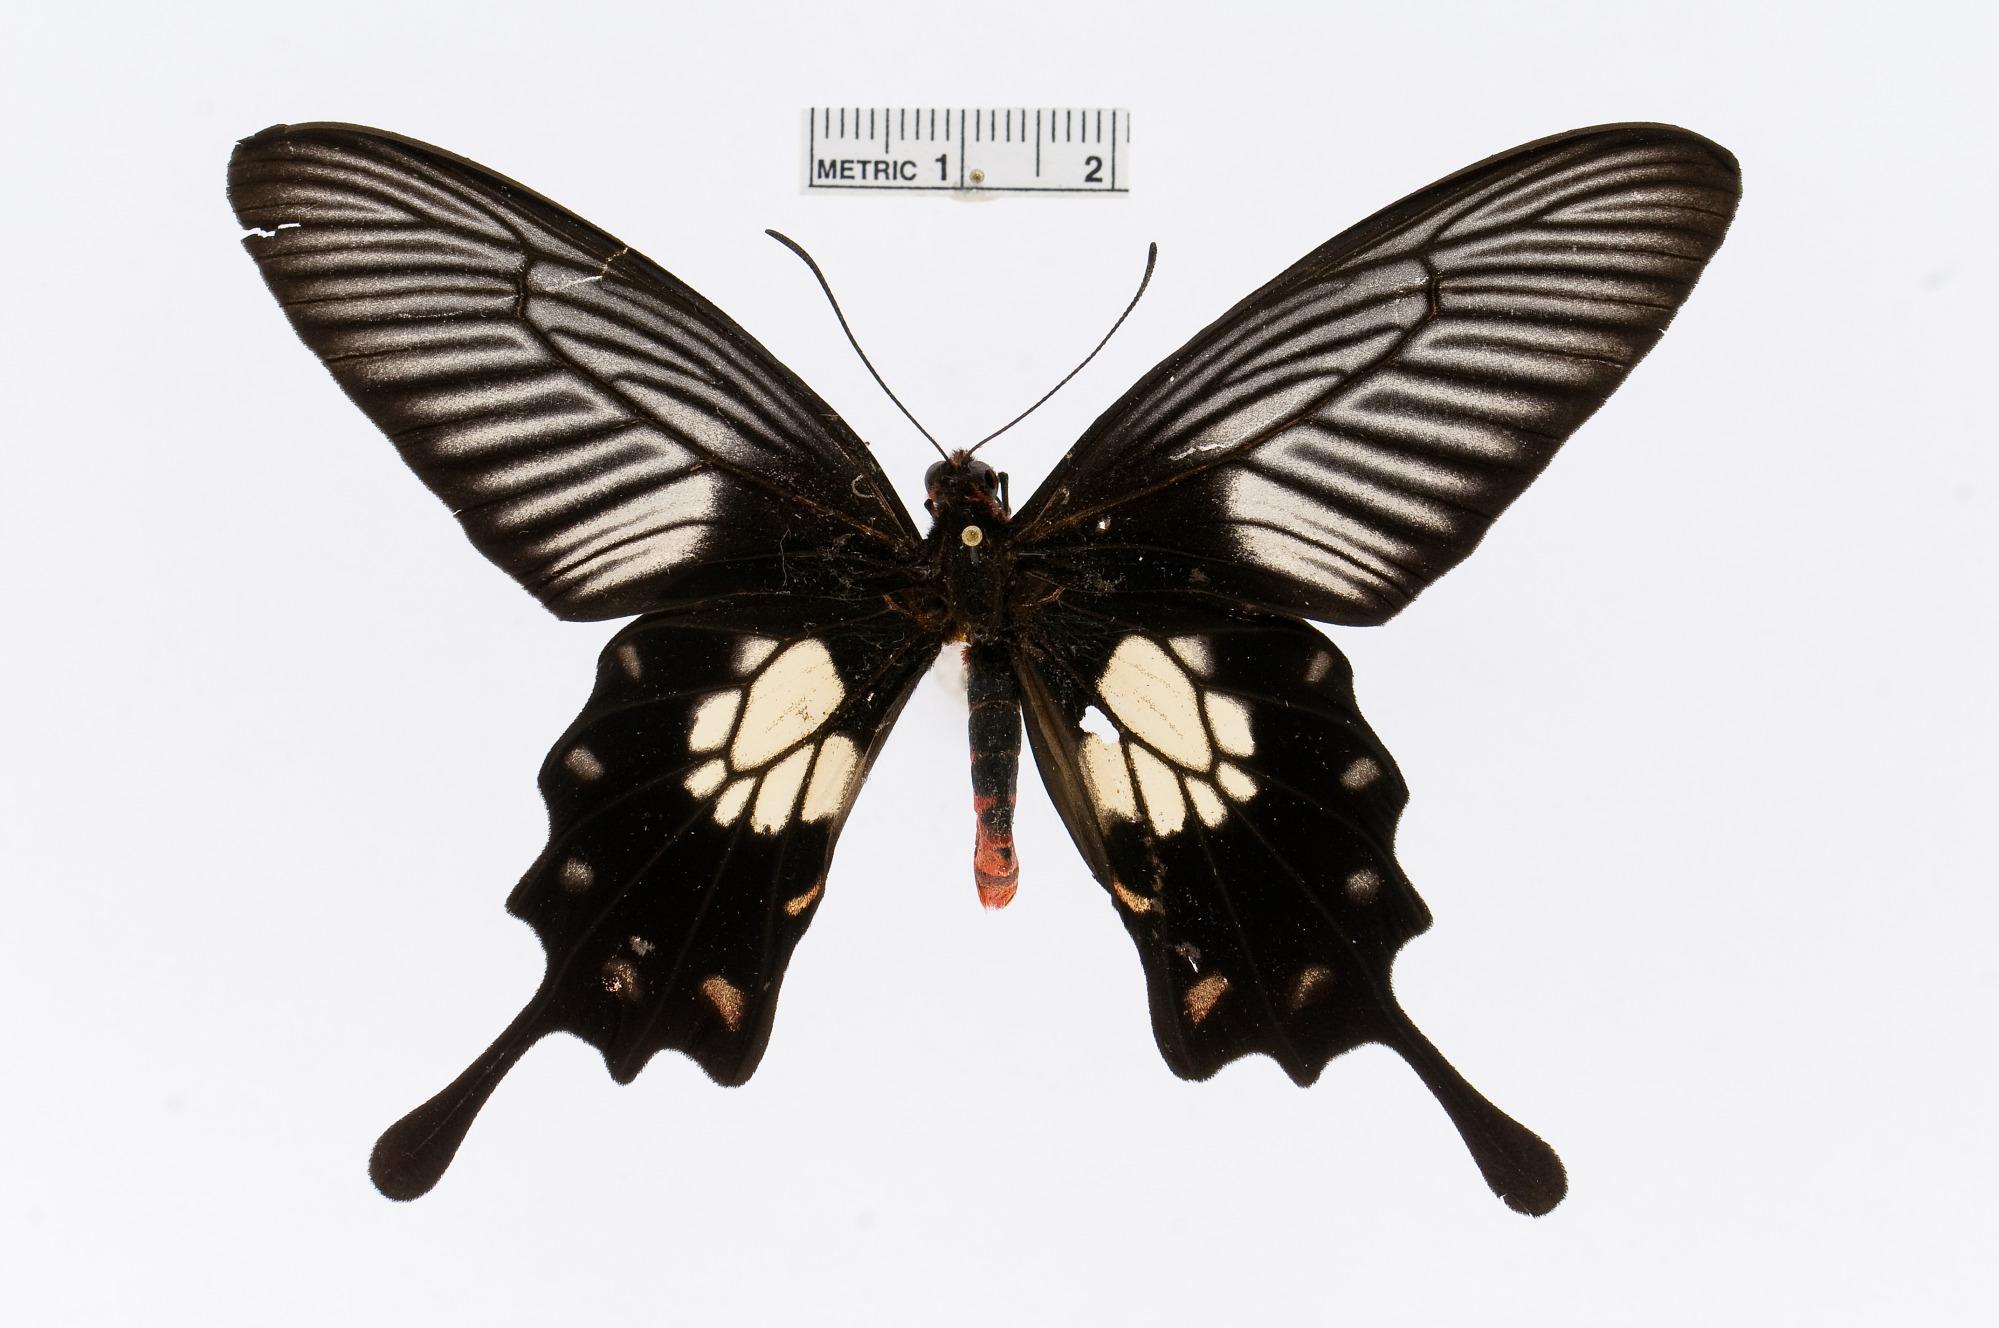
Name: Pachliopta phlegon
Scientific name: Pachliopta phlegon
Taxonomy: Animalia, Arthropoda, Insecta, Lepidoptera, Papilionidae, Papilioninae